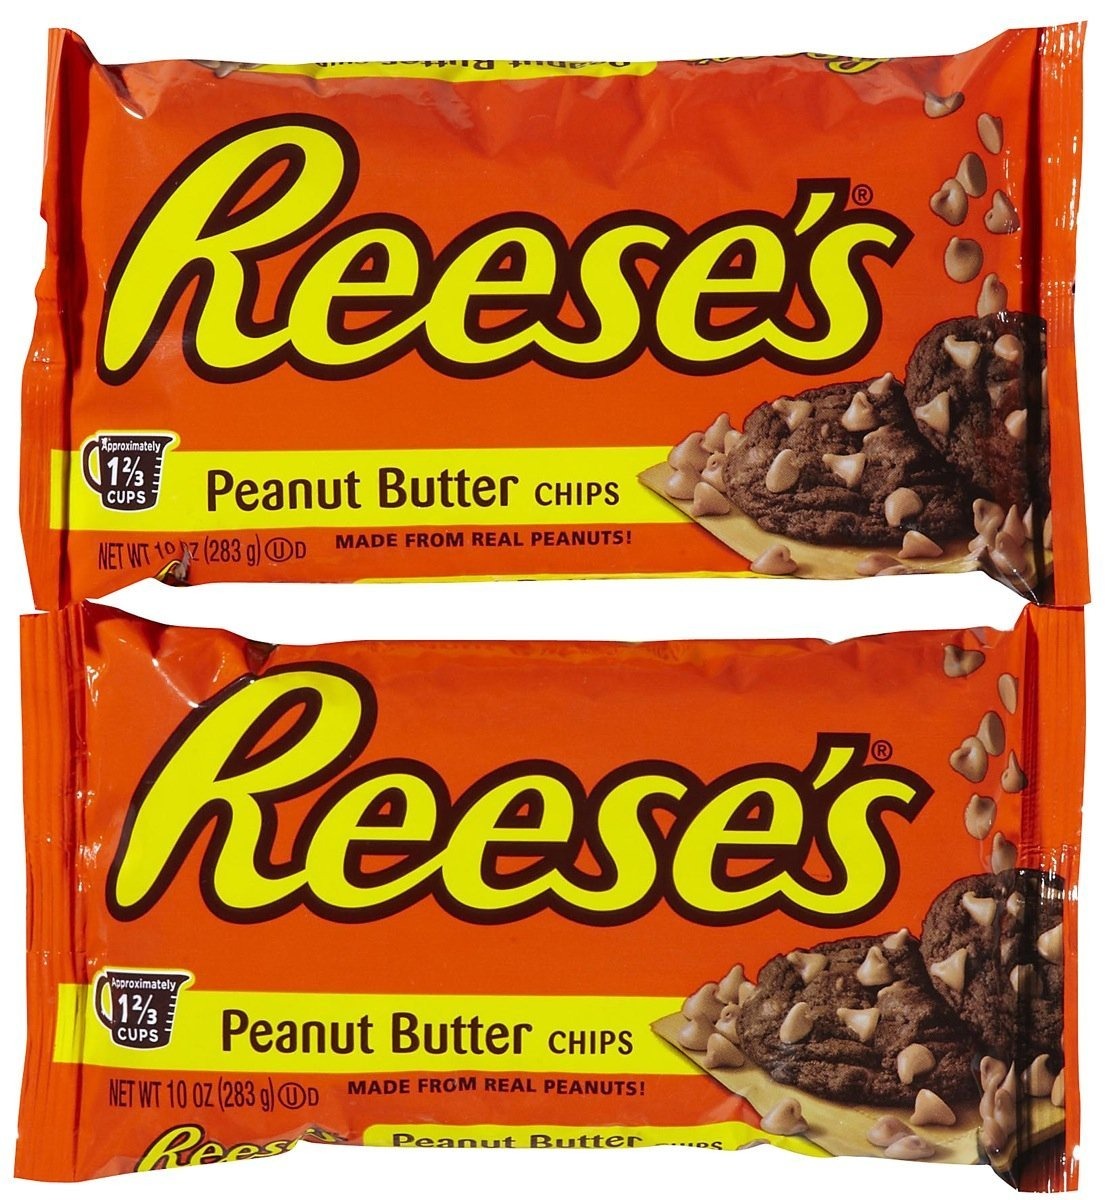
Item Name: Veggie Rice Cracker With Mushroom - 2 pk
Bullet Point 1: Made from real peanuts
Bullet Point 2: Two packages
Bullet Point 3: 10 ounces each - 283g
Bullet Point 4: Approximately 1-2/3 cups
Product Description: Reese's Peanut Butter Chips are made from real peanuts and are delicious in recipes, as chips or melted. Two recipes on package.
Value: 10.0
Unit: Ounce

Price: 11.2